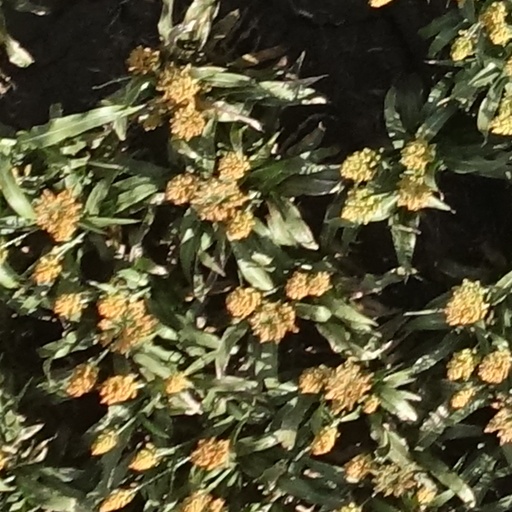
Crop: sorghum